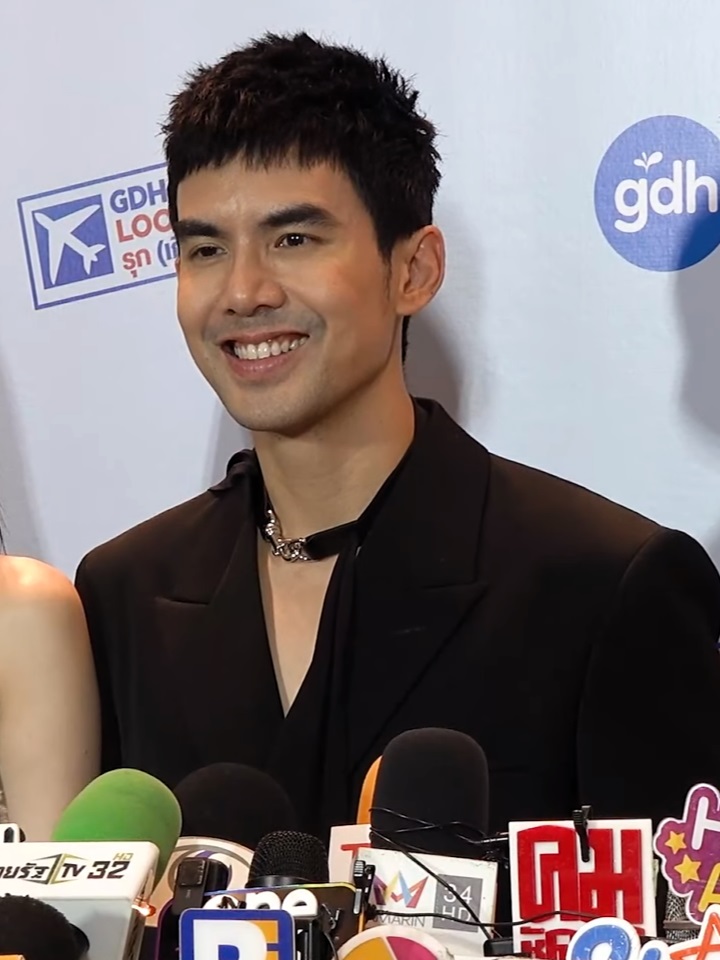
ฉันทวิชช์ ธนะเสวี

| name = ฉันทวิชช์ ธนะเสวี
| image = Ter Chantavit @GDHlineup2025.jpg
| caption = ฉันทวิชช์ในเดือนกรกฎาคม 2567
| ailas = เต๋อ
| birth_place = กรุงเทพมหานคร ประเทศไทย
| years_active = พ.ศ. 2549–ปัจจุบัน
| notable role = ชายหนุ่ม – กวน มึน โฮ (2553) หมวดโอภาส – หมวดโอภาส (2554) เสือ – ATM เออรัก เออเร่อ (2555) พัน น้ำสุพรรณ – ผู้กองยอดรัก (2558) เด่นชัย – แฟนเดย์..แฟนกันแค่วันเดียว (2559) ภาค – ชายไม่จริงหญิงแท้ (2560) องศา – นางสาวไม่จำกัดนามสกุล (2561) โทน เจ้าพระยา / จอมโจรราชอังกูร – เพลงรักเจ้าพระยา (2563)
| ค่าย = จีทีเอช (2549−2558)จีดีเอช ห้าห้าเก้า (2559−ปัจจุบัน)
| ตุ๊กตาทอง =
| สุพรรณหงส์ = นักแสดงนำชายยอดเยี่ยม พ.ศ. 2559 – แฟนเดย์..แฟนกันแค่วันเดียว
| ชมรมวิจารณ์บันเทิง =
| โทรทัศน์ทองคำ =
| เมขลา = ผู้แสดงตลกชาย มณีเมขลาดีเด่นยอดนิยม พ.ศ. 2554 – หมวดโอภาส
ฉันทวิชช์ ธนะเสวี (เกิด 18 กันยายน พ.ศ. 2526) ชื่อเล่น เต๋อ เป็นนักแสดงและพิธีกรชาวไทย เป็นที่รู้จักจากภาพยนตร์เรื่อง "กวน มึน โฮ" (2553)
== ประวัติ ==
จบการศึกษาระดับมัธยมจาก โรงเรียนทิวไผ่งาม และจบปริญญาตรีจากคณะนิเทศศาสตร์ จุฬาลงกรณ์มหาวิทยาลัย สาขาภาพยนตร์และภาพนิ่ง และมีผลงานละครเวทีของคณะตั้งแต่ปี 2544–2547 หลังจากจบการศึกษา ทำงานฟรีแลนซ์เป็นผู้เขียนบท ผู้ช่วยผู้กำกับ ตากล้องเบื้องหลัง และแอ็กติงโค้ชให้กับค่าย จีดีเอช จนมาได้แสดงเป็นตัวเอกในภาพยนตร์เรื่อง "ปิดเทอมใหญ่ หัวใจว้าวุ่น" รับบท เหิร ปิดเทอมใหญ่..หัวใจว้าวุ่น thaicinema.org และมีผลงานเรื่องต่อมาคือเรื่อง "โปรแกรมหน้า วิญญาณอาฆาต" โปรแกรมหน้า วิญญาณอาฆาต thaicinema.org แสดงร่วมกับ วรกาญจน์ โรจนวัชร
== ชีวิตส่วนตัว ==
เต๋อ ฉันทวิชช์ เคยคบหาดูใจกับนักแสดงสาว ภัทรศยา เครือสุวรรณศิริ แต่เลิกรากันไป ปัจจุบันคบหาดูใจกับ ดาวิกา โฮร์เน่ ที่พบรักกันในกองละครเรื่องชายไม่จริง หญิงแท้
ในวันที่ 5 กุมภาพันธ์ 2567 ฉันทวิชช์ได้เข้าพิธีอุปสมบทแบบเรียบง่ายเพื่อศึกษาพระธรรมที่วัดนางชีโชติการาม มีเพียงคนในครอบครัวและคนสนิทเข้าร่วมงานรวมถึง ใหม่ ดาวิกา แฟนสาวที่มาร่วมปลงผมและถือหมอนโดย พระฉันทวิชช์ ได้รับฉายาทางธรรมว่า "พระฉนฺทญาโณ" โดยพระฉนฺทญาโณจะจำพรรษาที่วัดนางชีโชติการามตั้งแต่วันที่ 5–25 กุมภาพันธ์ ก่อนจะไปจำพรรษาที่วัดป่าในต่างจังหวัดต่อไป อนุโมทนาบุญ เต๋อ ฉันทวิชช์ บวชเงียบ ใหม่ ดาวิกา ร่วมปลงผม-ถือหมอน เผยบรรยากาศ
== ธุรกิจ ==
|name = ไมน์ มีเดีย โปรดัคชั่น
|company_type = บริษัทจำกัด
|romanized_name = Mine Media Production
|ทุนจดทะเบียน = 1 ล้านบาท
|เลขทะเบียน = 0105566229041
|location = 89 ถนนสุขาภิบาล 5 แขวงออเงิน เขตสายไหม กรุงเทพมหานคร
ในวันที่ 4 ธันวาคม 2566 ฉันทวิชช์และดาวิกา โฮร์เน่ ได้ร่วมกันจดทะเบียนก่อตั้งบริษัทตัวแทนจัดหา นักร้อง นักแสดง (เอเจนซี่) เป็นของตัวเองภายใต้ชื่อ ไมน์ มีเดีย โปรดัคชั่น ด้วยทุนจดทะเบียน 1 ล้านบาท โดยมีดาวิกา เป็นกรรมการผู้มีอำนาจ บริษัท ไมน์ มีเดีย โปรดัคชั่น จำกัด
== ผลงาน ==
=== ภาพยนตร์ ===
=== ละครโทรทัศน์ ===
| class="wikitable"
|-
! ปี พ.ศ. !! เรื่อง !! ออกอากาศ !! บทบาท !! class="unsortable" | หมายเหตุ
|-
| rowspan = "2" | 2551 || "มรดกบันเทิง" || rowspan="1" | ช่อง 7 || เต๋อ ||รับเชิญ
|-
| "รักริทึ่ม" || rowspan="1" | ช่อง 5 || ติว || รับเชิญในตอน พี่ชายที่แสนดี
|-
| rowspan = "2" | 2552 || "ศึกวันชูใจ" || rowspan="1" | ช่อง 7 || ชู ||
|-
| "สายลับเดอะซีรีส์ กับ 24 คดีสุดห้ามใจ" || ช่อง 9 || หมวดโอภาส ||
|-
| rowspan = "1" | 2553 || "เนื้อคู่อยากรู้ว่าใคร" || ช่อง 5 || เพลิงพยัคฆ์ || รับเชิญในตอน ชีวิตมันต้องเดินหาความฝัน และ ไม่เคยจะคาดคิด ไม่เคยจะคาดฝัน ว่ามีวันนี้จริงๆ
|-
| rowspan = "2" | 2554 || "หมวดโอภาส|หมวดโอภาส ยอดมือปราบ...คดีพิศวง" || rowspan="3" | ช่อง 9 || หมวดโอภาส ||
|-
| "วงษ์คำเหลา เดอะซีรีส์" || วอน นอนซุก || รับเชิญในตอน "ไม่เกาเหลากับคนเกาหลี"
|-
| rowspan = "2" | 2555 || "หมวดโอภาส|หมวดโอภาสเดอะซีรีส์ ปี 2" || หมวดโอภาส ||
|-
| "ครอบครัวขำ" || ช่อง 3 || เต๋อ || รับเชิญ
|-
| rowspan = "1" | 2556 || "ATM 2 คู่เว่อร์ เออเร่อ เออรัก" || จีทีเอชออนแอร์ || เสือ ||
|-
| rowspan = "1" | 2557 || "น่ารัก (ละครโทรทัศน์ พ.ศ. 2557)|น่ารัก" || ช่อง 5 || แนวหน้า ||
|-
| rowspan = "1" | 2558 || "ผู้กองยอดรัก" || ช่อง 3 เอชดี || พัน น้ำสุพรรณ ||
|-
| rowspan = "1" | 2559 || "ไดอารีตุ๊ดซีส์ เดอะซีรีส์" || จีเอ็มเอ็ม 25 || โบ๊ตตี้ || ตอนที่ 3
|-
| rowspan = "1" | 2560 || "ชายไม่จริงหญิงแท้" || rowspan="2" | ช่องวัน 31 || ภาค ||
|-
| rowspan = "1" | 2561 || "นางสาวไม่จำกัดนามสกุล" || องศา ||
|-
| rowspan = "1" | 2562 || "รักจังเอย" || ช่อง 3 เอชดี || ดำรง (ผู้ใหญ่ดำ) ||
|-
| rowspan = "1" | 2563 || "เพลงรักเจ้าพระยา" || ช่องวัน 31 || โทน เจ้าพระยา / จอมโจรราชอังกูร || โทน เจ้าพระยา / จอมโจรราชอังกูร
|-
| rowspan = "1" | 2564 ||"help me คุณผีช่วยด้วย " ||ช่อง 3 || อานนท์ ||
|-
| rowspan = "1" | 2566 || มือปราบกะทะรั่ว || rowspan="1" | แอมะซอนไพรม์วิดีโอ || มาวิน ||
|-
| rowspan = "1" | 2567 || ดอกเตอร์ไคลแมกซ์ ปุจฉาพาเสียว || rowspan = "1" | Netflix || หมอนัท ||
|-
|
=== ละครเวที ===
=== เขียนบทภาพยนตร์ ===
* "เก๋า เก๋า" (2549)
* "สี่แพร่ง" ตอน "คนกลาง" (2551)
* "ห้าแพร่ง" ตอน "คนกอง" (2552)
*" กวน มึน โฮ" (2553)
* "ATM เออรัก เออเร่อ" (2554)
* "พี่มากพระโขนง" (2556)
* "แฟนเดย์..แฟนกันแค่วันเดียว" (2559)
=== ผู้กำกับ ===
* "เพื่อนเฮี้ยน..โรงเรียนหลอน" ตอน "ตายตาม" (2557)
=== พิธีกร ===
* "4 แยกแปลกดี"
* "เกมเผาขน" (2554)
* "The Acting Queen & Hero ล้านฝันสั่นจอ ปี 2" (2555)
* "เปรี้ยวปาก เช็คอิน"
* "Game Room ห้องชนเกม" (2565)
=== เพลง ===
* "มีตาหามีแววไม่" จากอัลบั้ม "ซิกโปรเจกต์ − รักเป็นบ้า" รวมอัลบั้มGMM นักแสดงGTH อัลบั้ม Sick Project รักเป็นบ้า (พ.ศ. 2551)|Official Music Long Play
* "ขอกันดื้อ ๆ" "อัลบั้มเพลงประกอบละคร ผู้กองยอดรัก"
* "ผู้บังคับบัญชาหัวใจ" ร้องร่วมกับ บุดด้า เบลส "อัลบั้มเพลงประกอบละคร ผู้กองยอดรัก"
* "ความจริงในใจ" ร้องร่วมกับ ดาวิกา โฮร์เน่ "อัลบั้มเพลงประกอบละคร นางสาวไม่จำกัดนามสกุล"
== คอนเสิร์ต ==
คอนเสิร์ตร่วมกับศิลปินอื่น
* หล่อมากมาก คอนเสิร์ต (2558)
* เมจิกเจมส์เดอะคอนเสิร์ต (2558)
* Star Theque GTH 11 ปีแสงคอนเสิร์ต (2558)
== รางวัล ==
== อ้างอิง ==
== แหล่งข้อมูลอื่น ==
*
*
หมวดหมู่:นักแสดงชายชาวไทย
หมวดหมู่:นักเขียนบทภาพยนตร์ชาวไทย
หมวดหมู่:นิสิตเก่าคณะนิเทศศาสตร์ จุฬาลงกรณ์มหาวิทยาลัย
หมวดหมู่:นักแสดงชายชาวไทยในศตวรรษที่ 21
หมวดหมู่:บุคคลจากกรุงเทพมหานคร
หมวดหมู่:พุทธศาสนิกชนชาวไทย